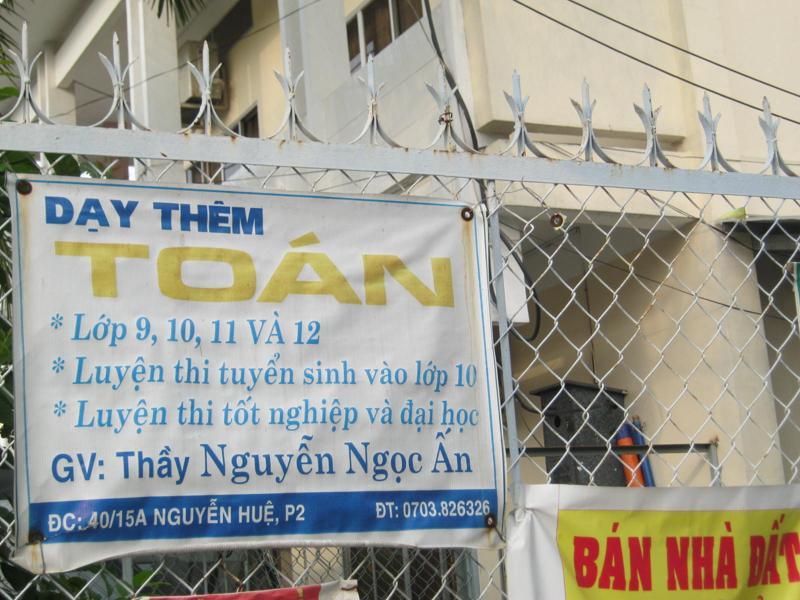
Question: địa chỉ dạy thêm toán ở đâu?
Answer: ở 40/15a nguyễn huệ, phường 2